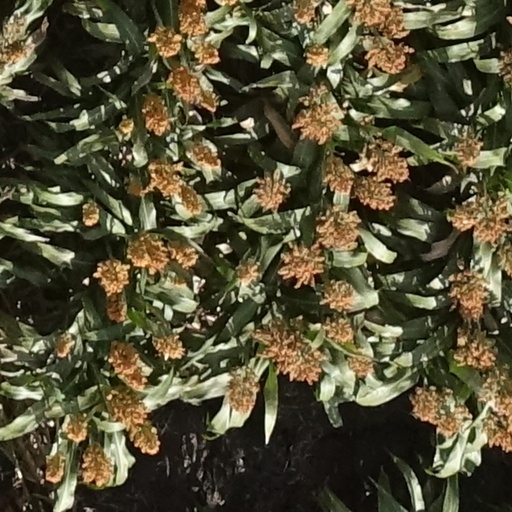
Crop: sorghum